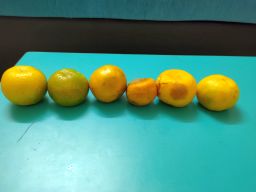
Fruit: Orange
Quality: Mixed